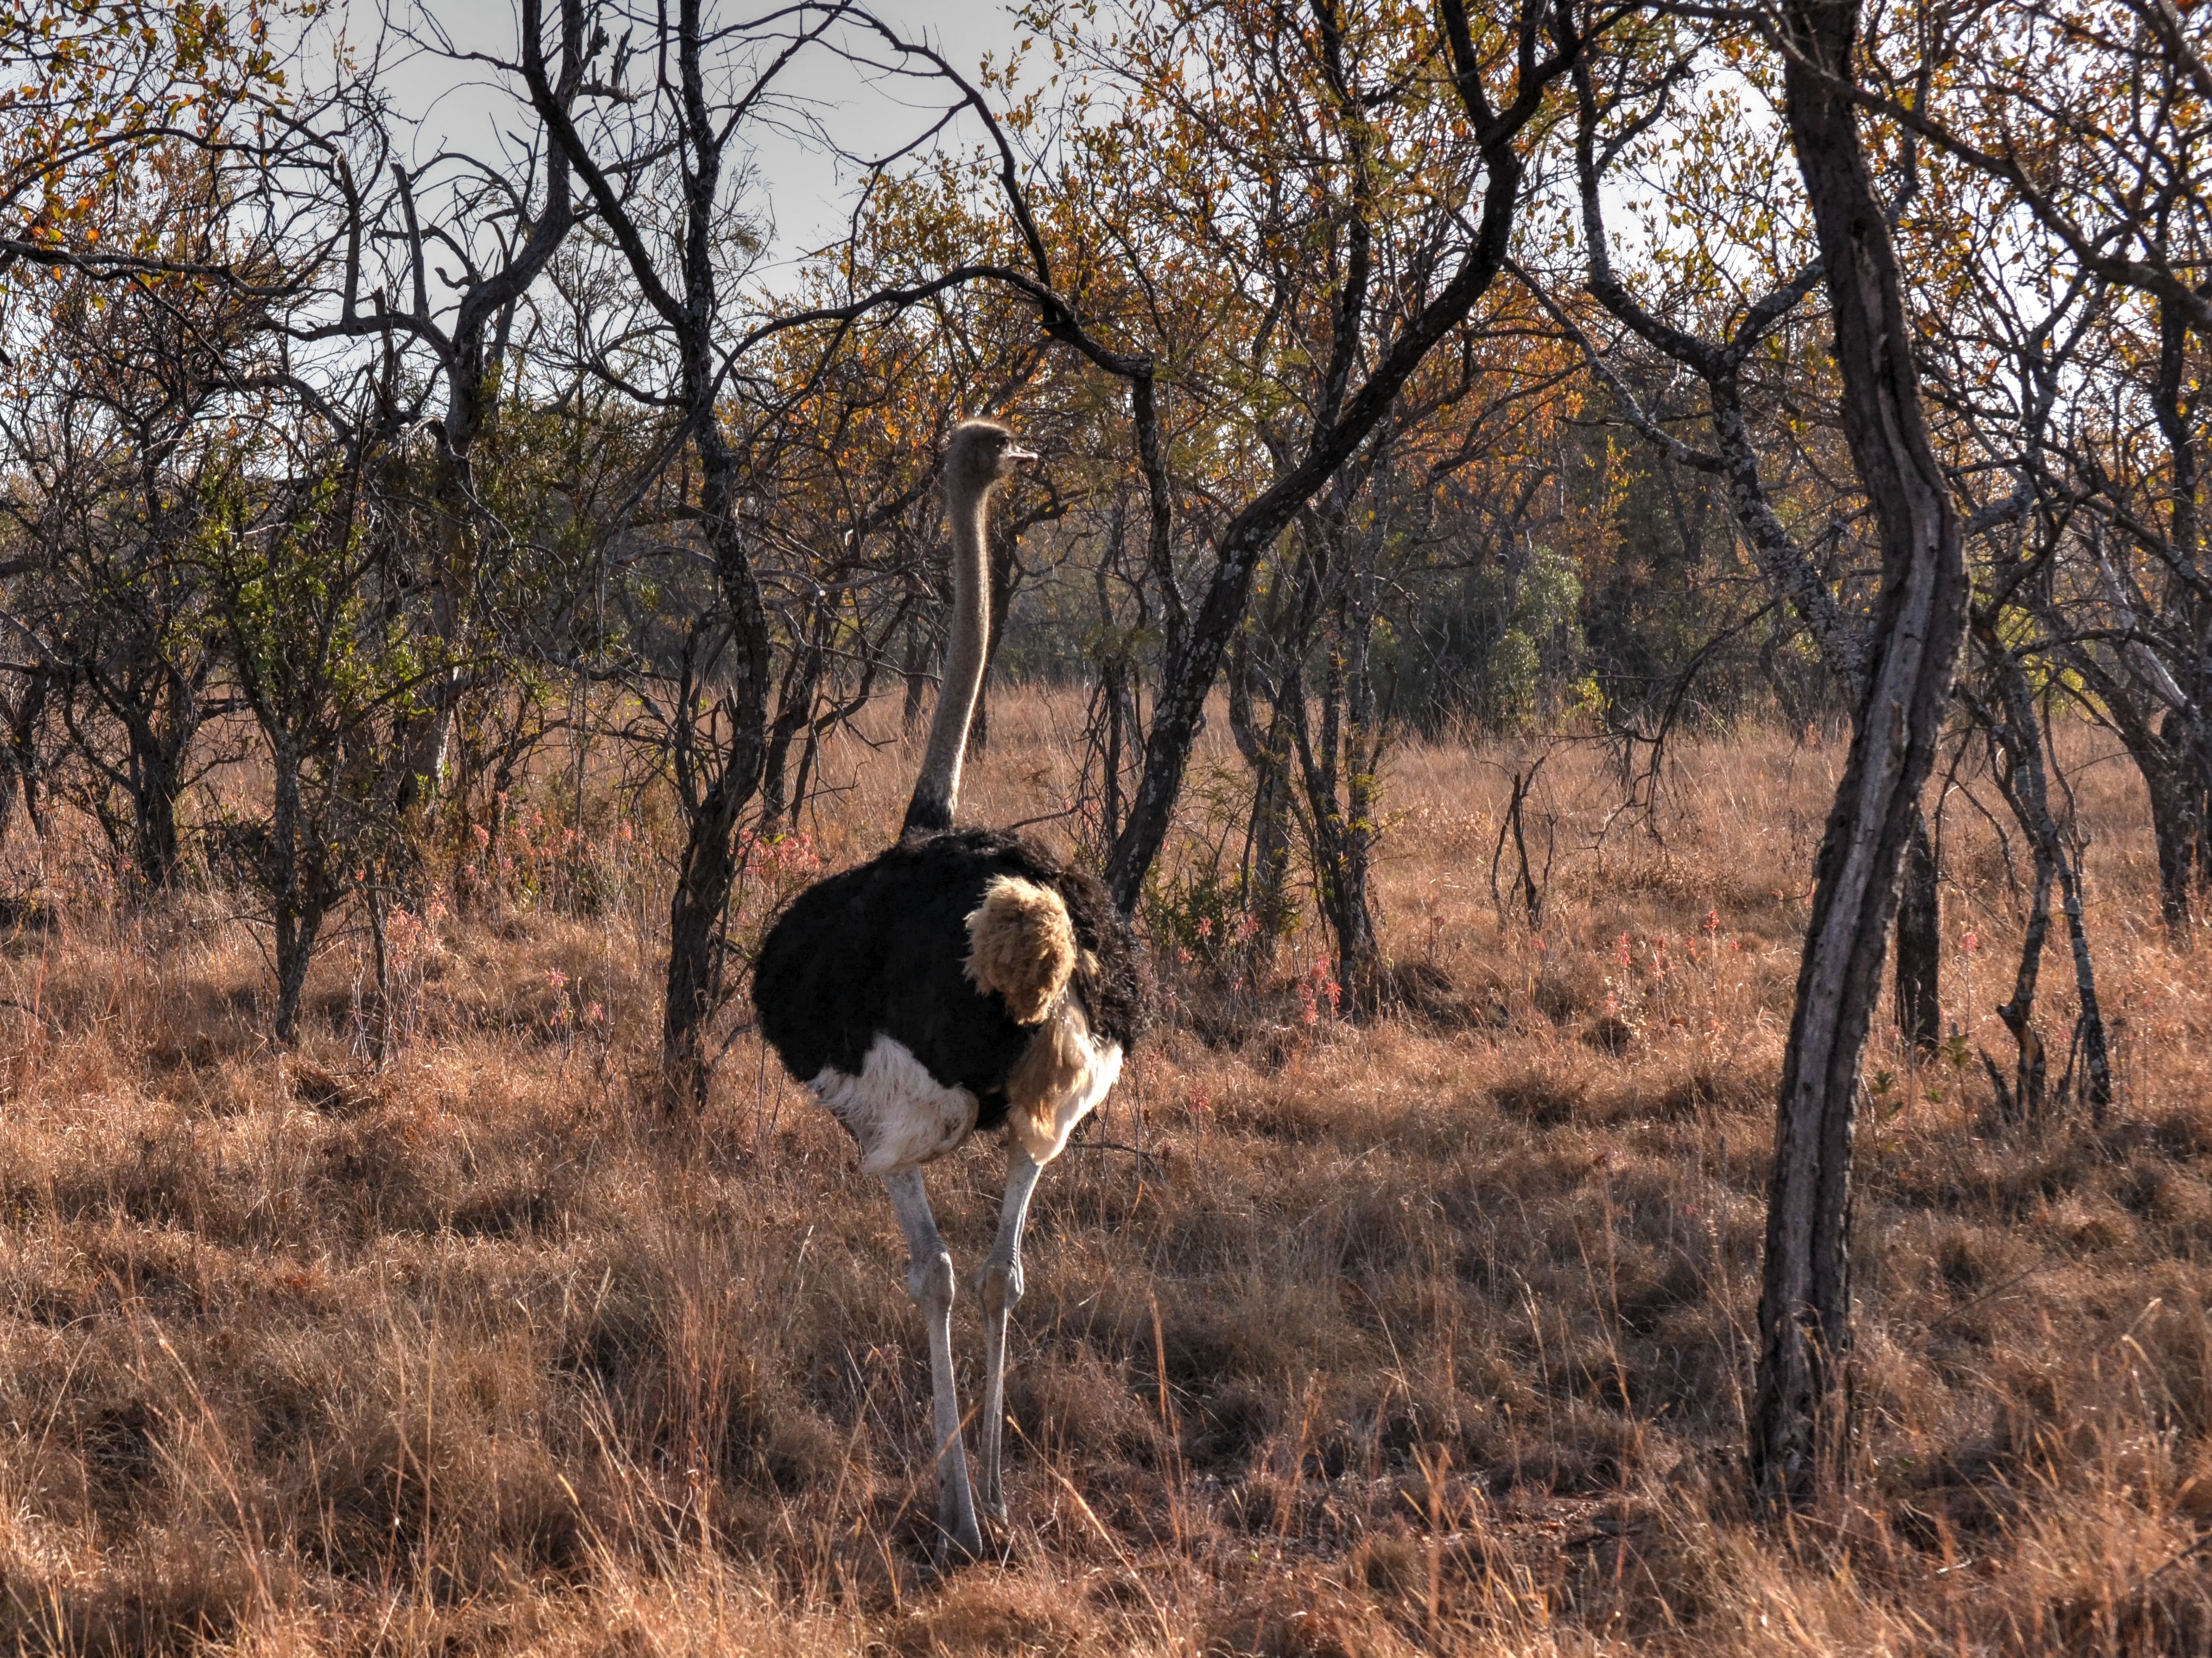
bird, prairie, adventure, wildlife, ostrich, fauna, savanna, wild life, ratite, safari, game farm, africa sun, flightless bird